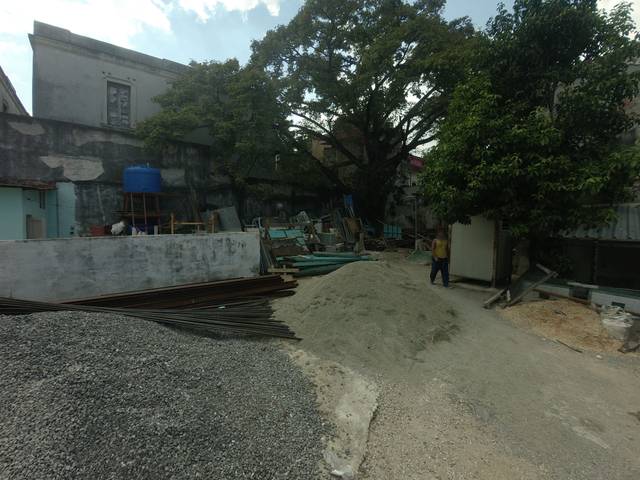
Region: Cuba
Coordinates: 23.129, -82.353